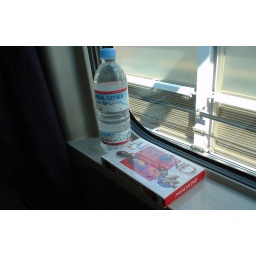
Window seat in a coach